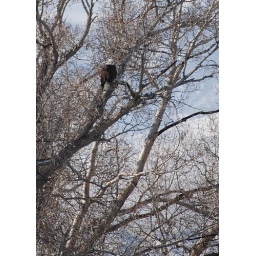
Eagle in tree in Wyoming scanning the river for fish.